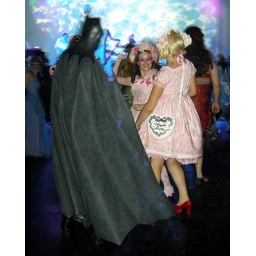
With girls in cute dresses.